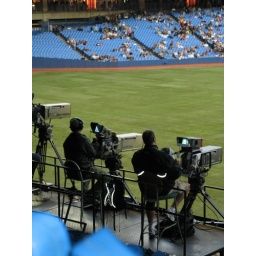
The centre field television bay with where I was sitting in the background.